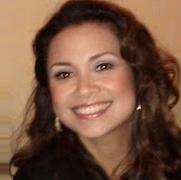
Age: 39